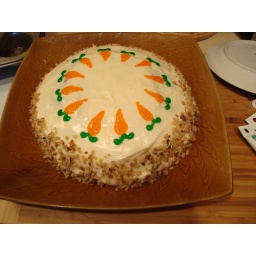
my delicious carrot cake that got ruined in the car :(